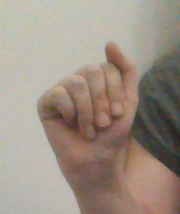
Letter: saad